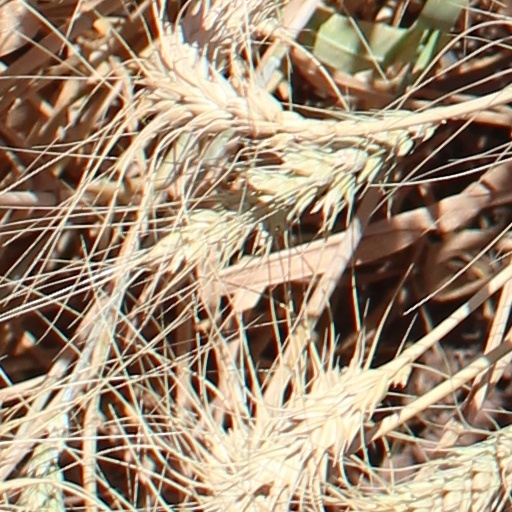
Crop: wheat